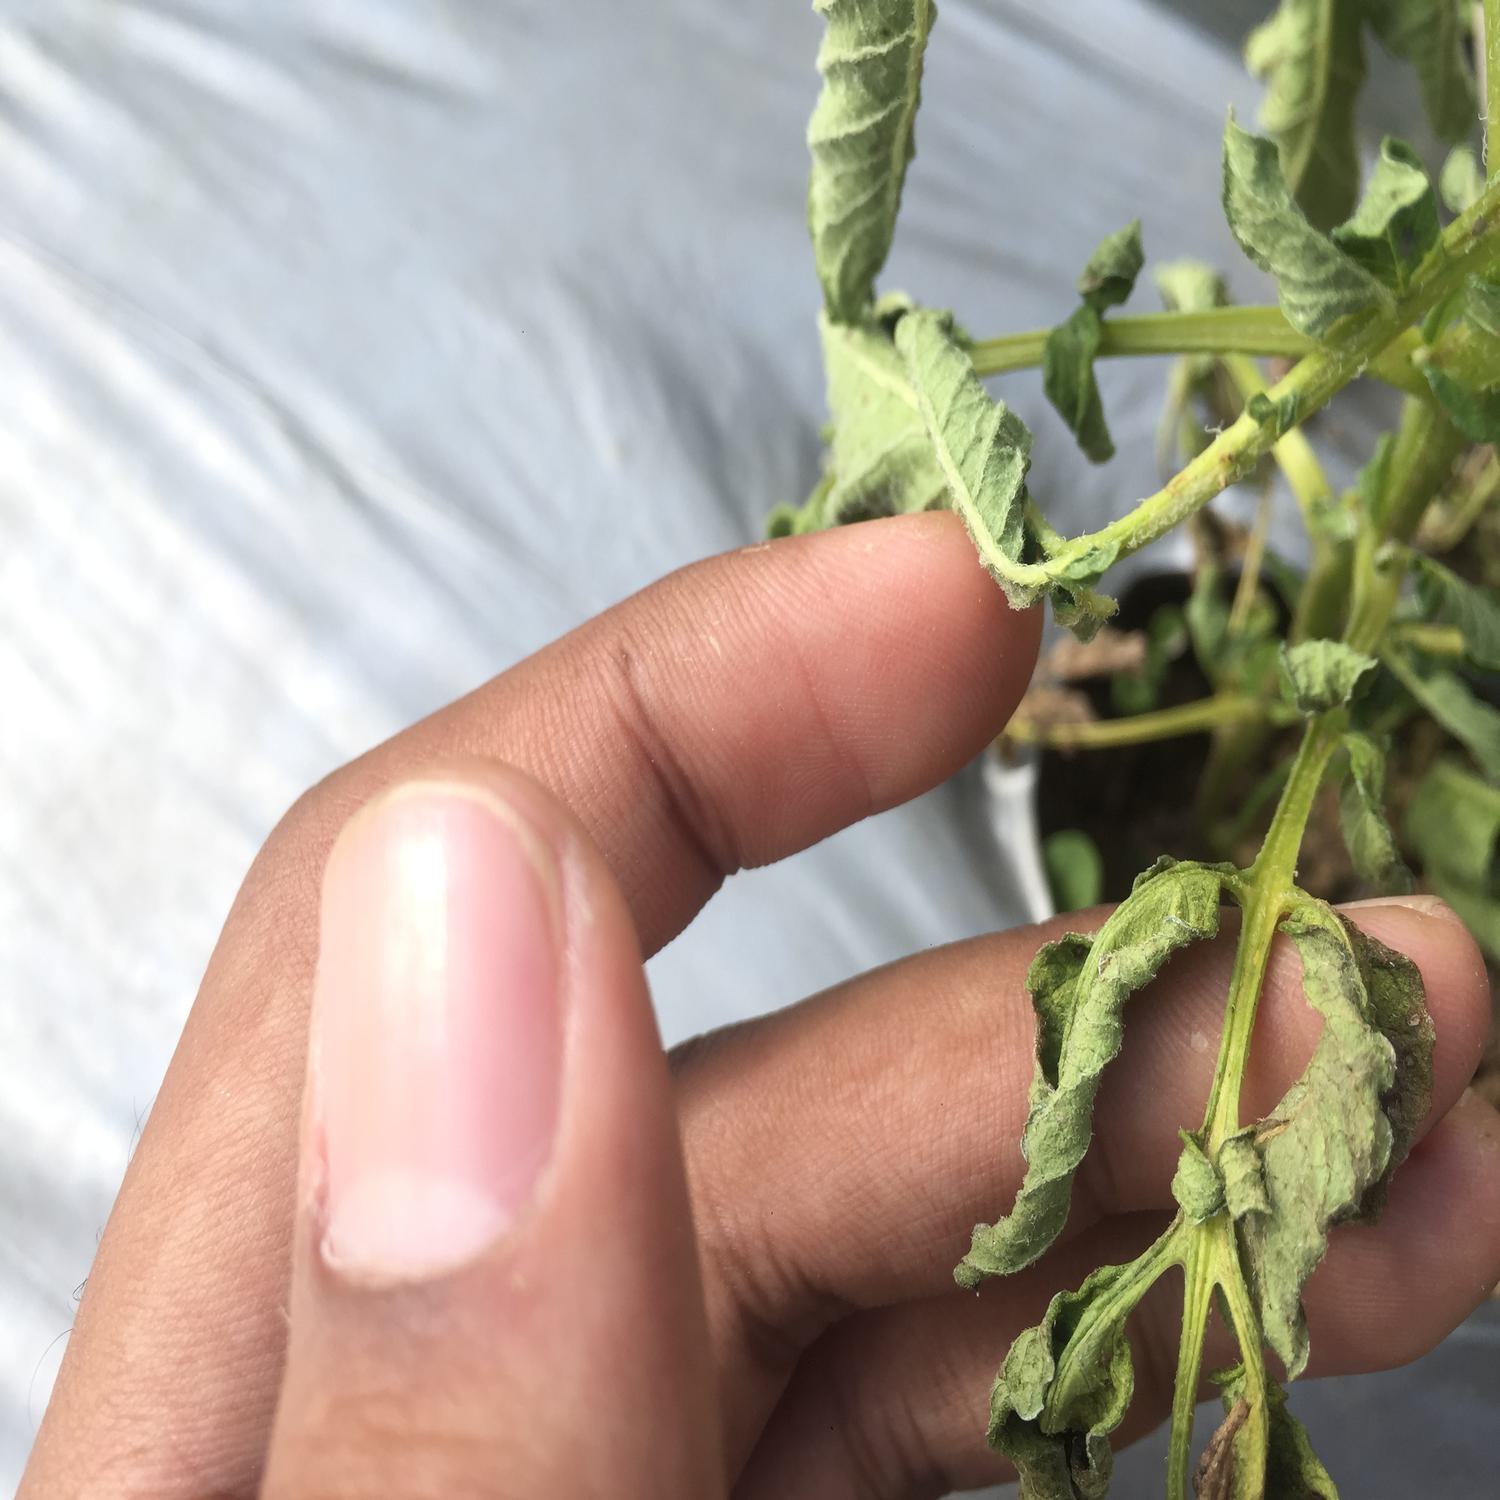
Etiqueta: Pudricion_Parda